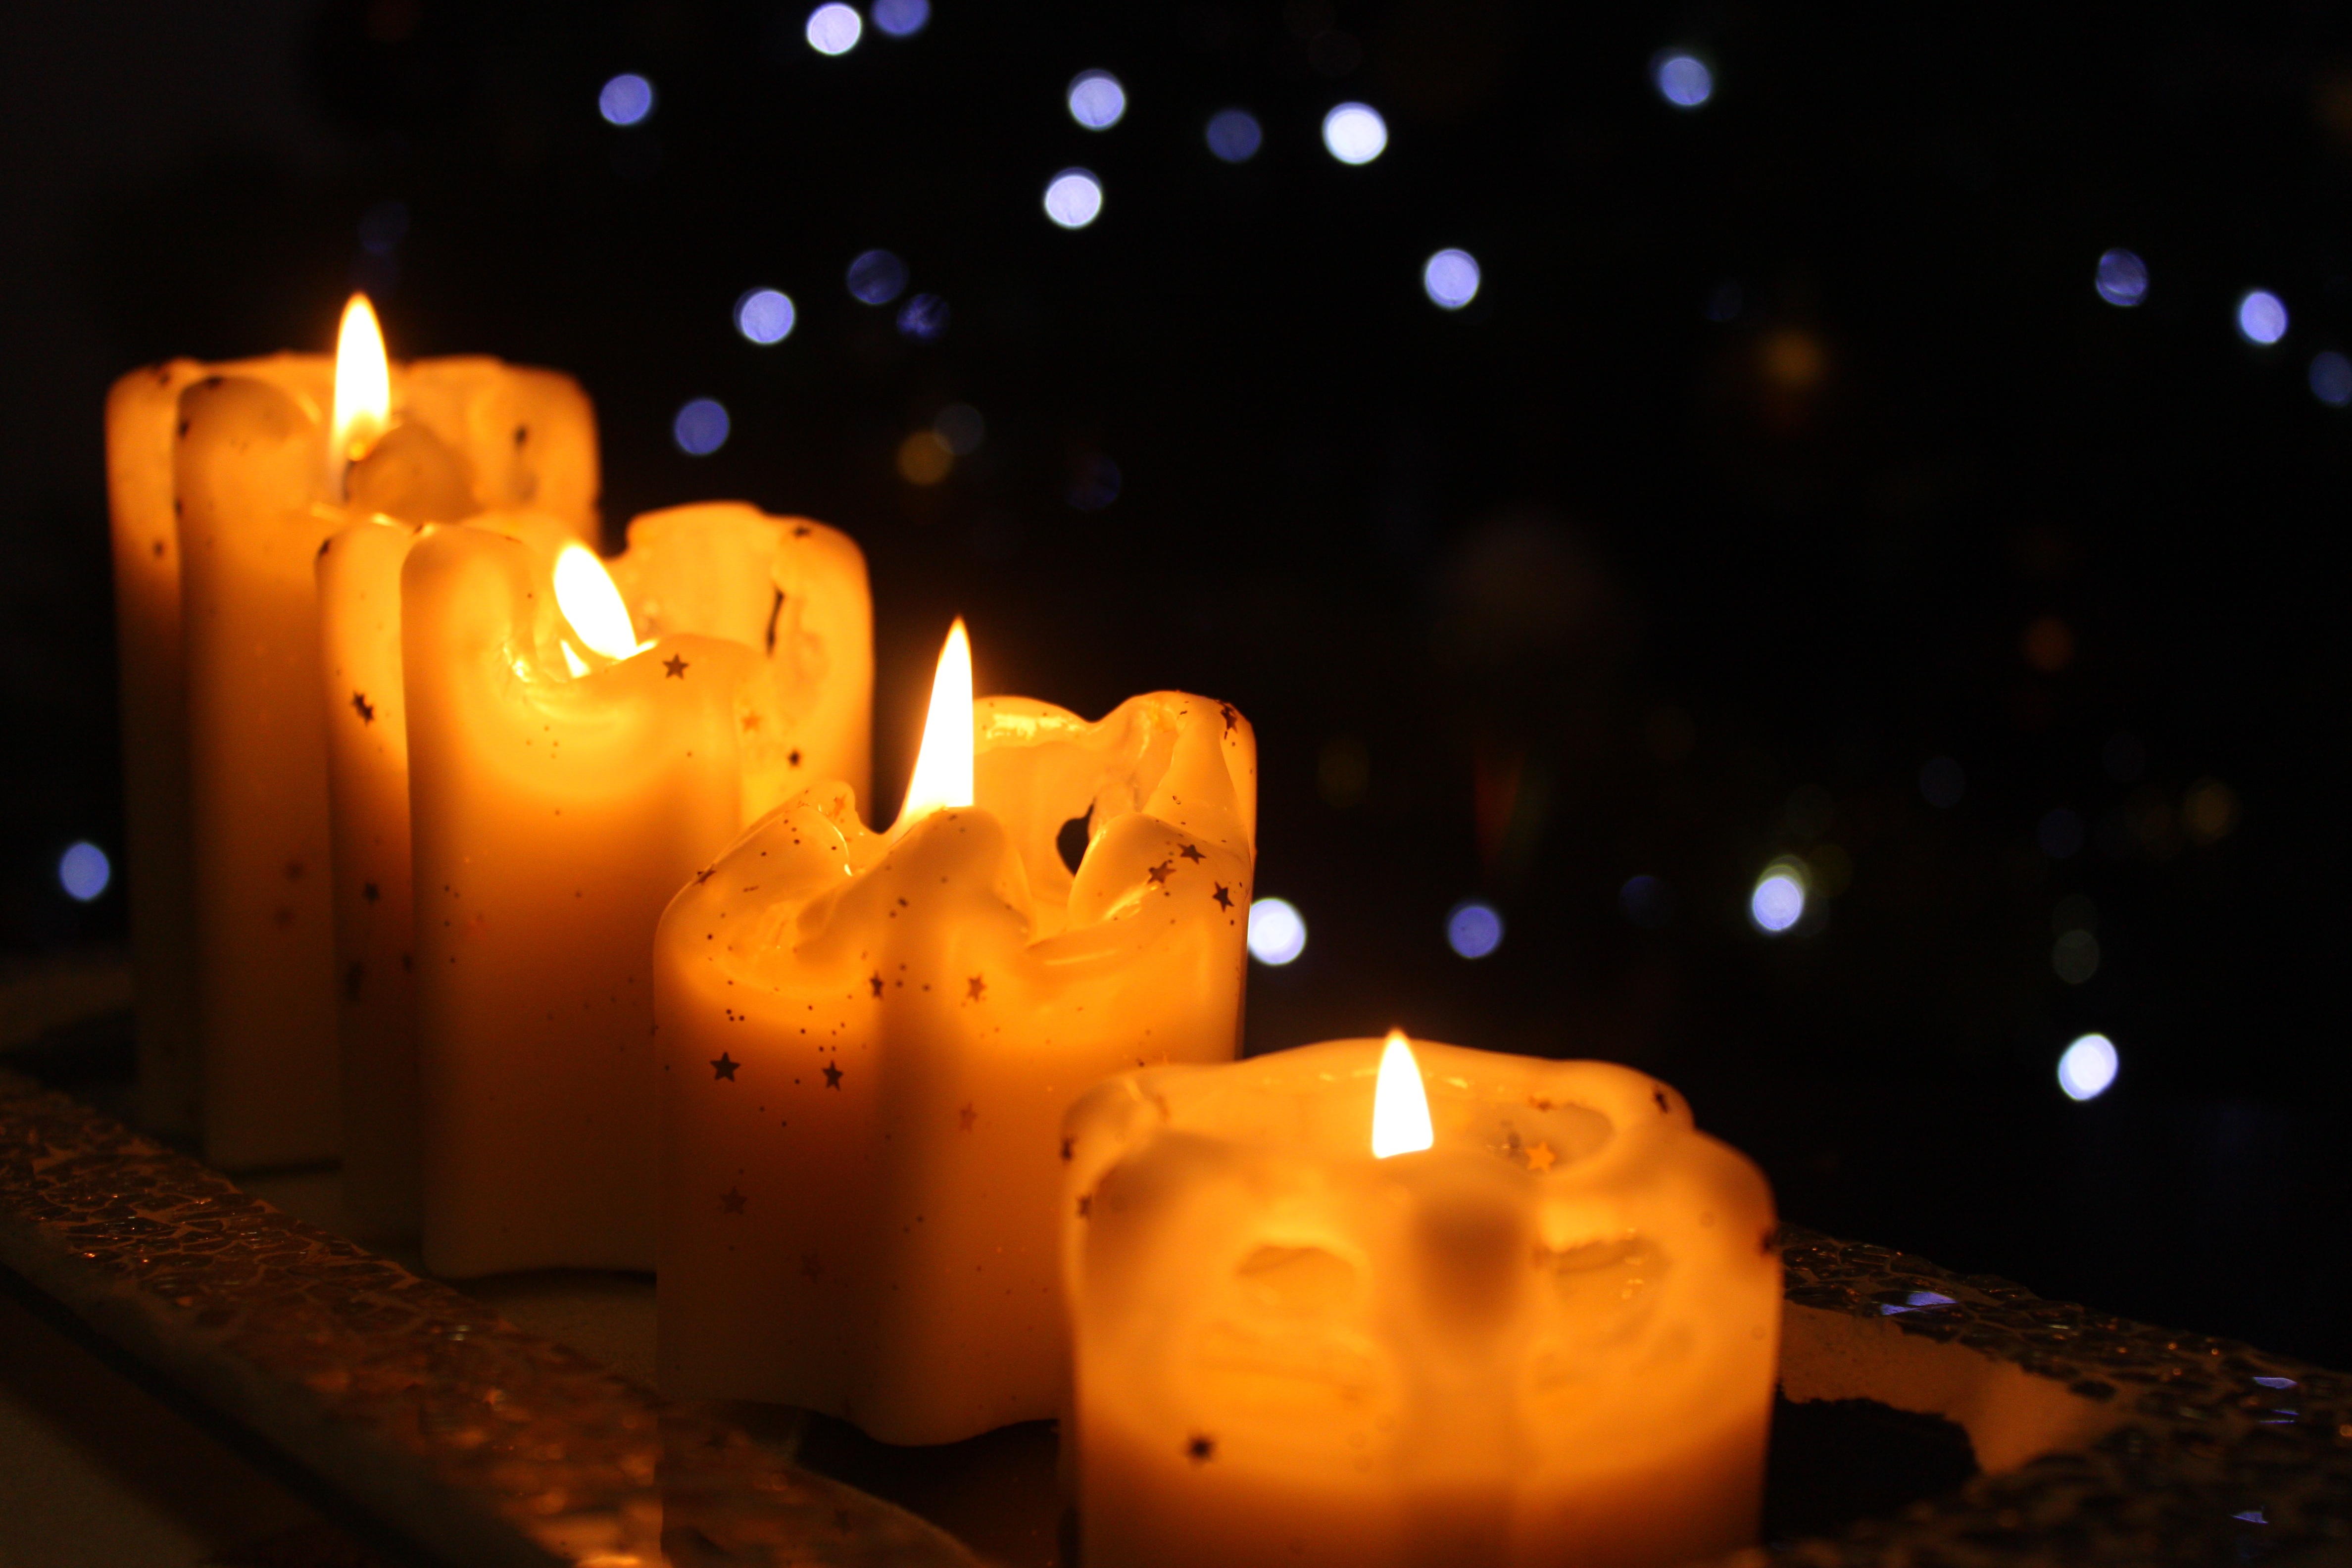
light, night, holiday, darkness, candle, lighting, holidays, candlelight